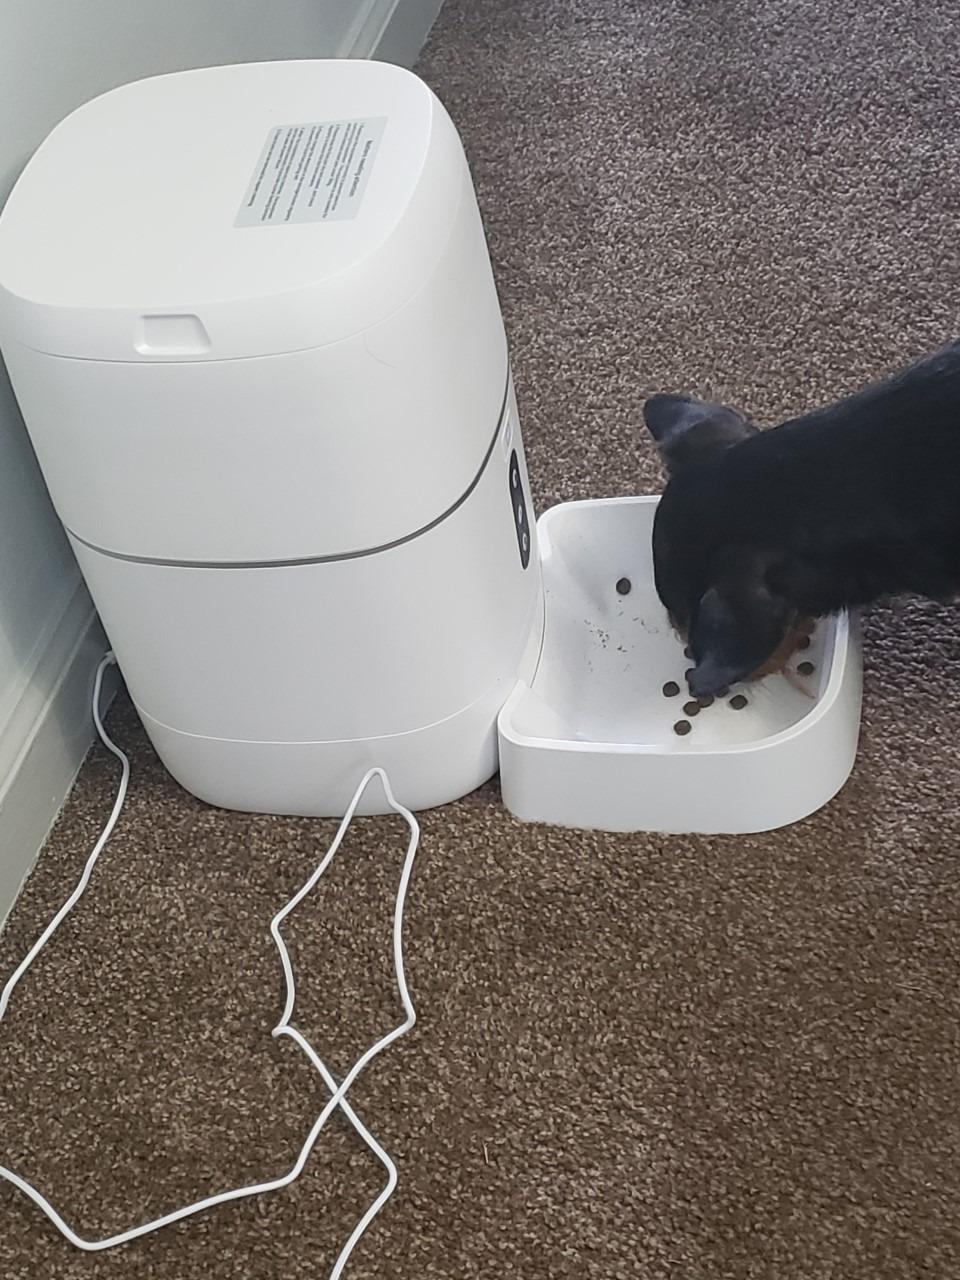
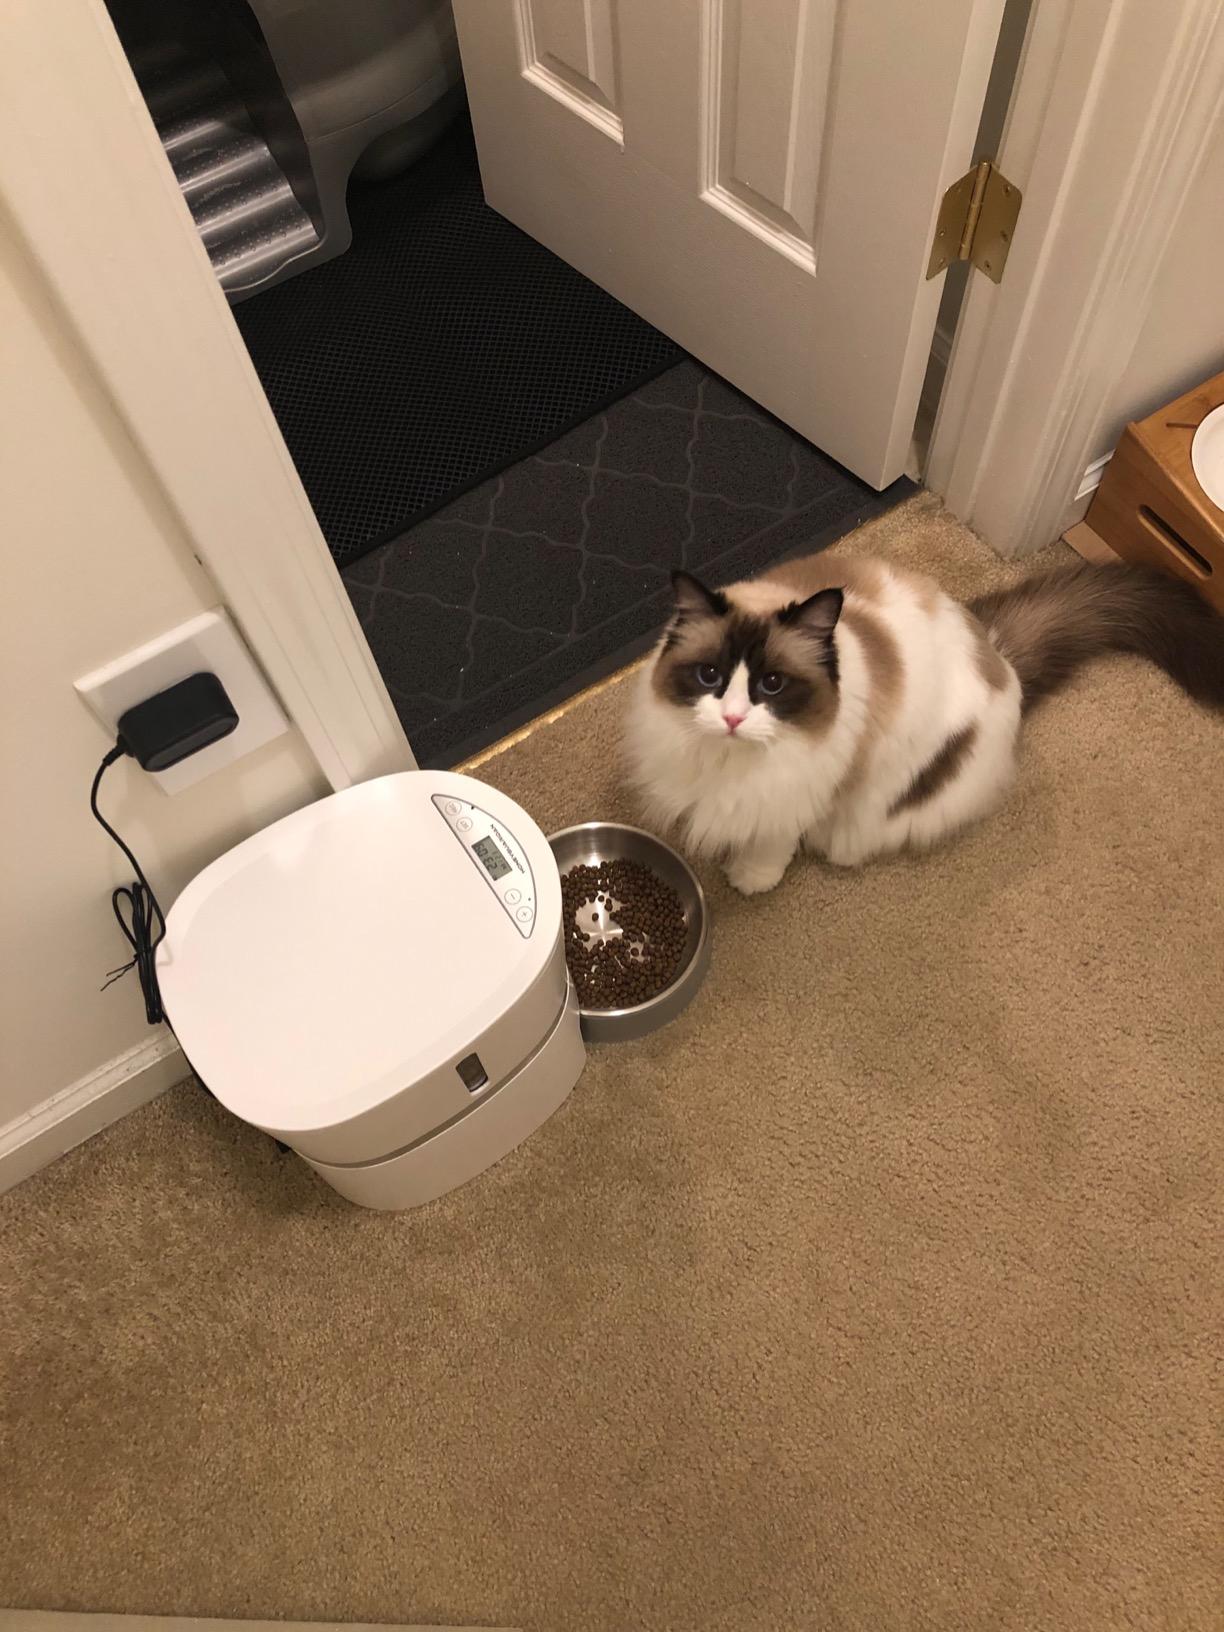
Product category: items_feeder
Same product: no